San Francisco Committee of Vigilance

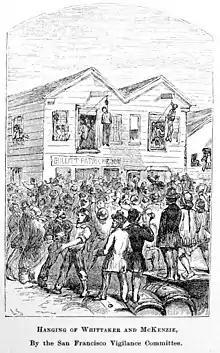
Hanging of Samuel Whittaker and Robert McKenzie, August 24, 1851

The San Francisco Committee of Vigilance was a vigilante group formed in 1851. The catalyst for its formation was the criminality of the Sydney Ducks gang. It was revived in 1856 in response to rampant crime and corruption in the municipal government of San Francisco, California. The explosive population growth following the discovery of gold in 1848 was cited as the source of the alleged need for the revival of the committee. The small town of about 900 individuals grew to a booming city of over 20,000 very rapidly. Founders alleged that the growth in population overwhelmed the previously established law enforcement, and led to the organization of vigilante militia groups.